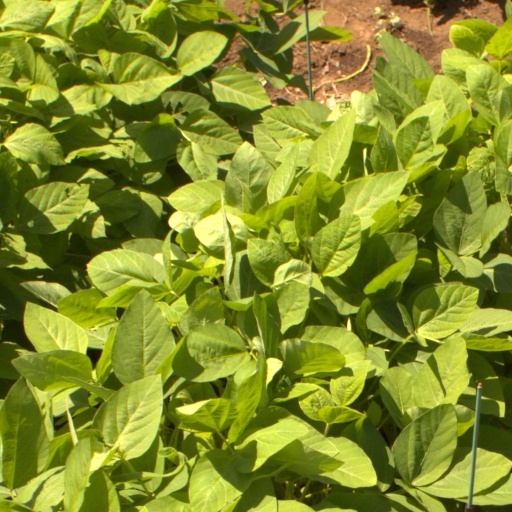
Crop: soybean